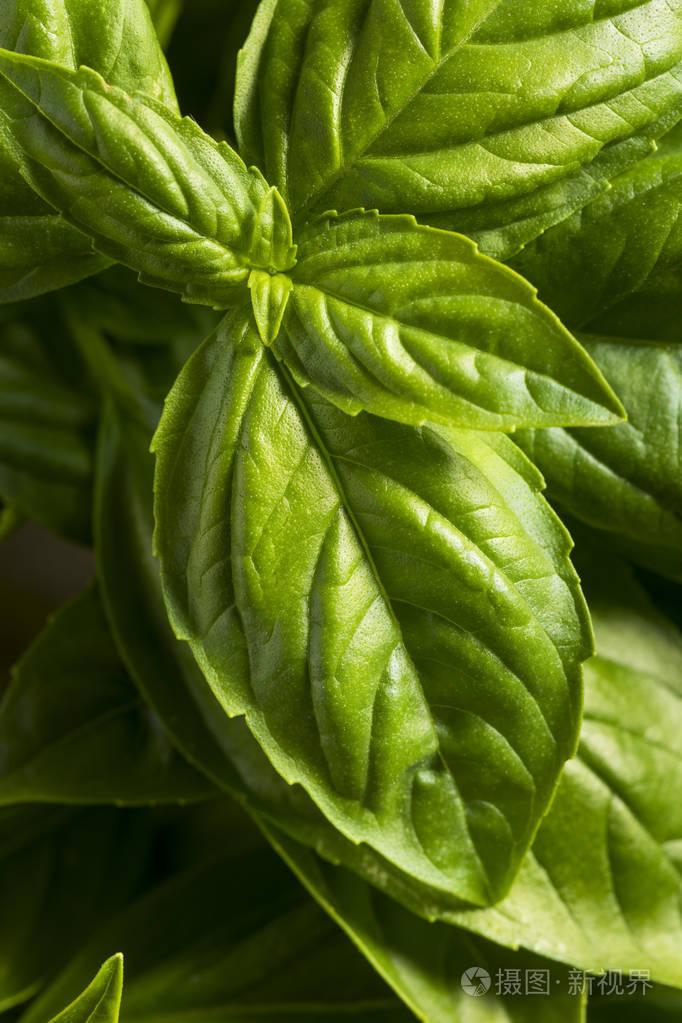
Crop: unknown
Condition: basil